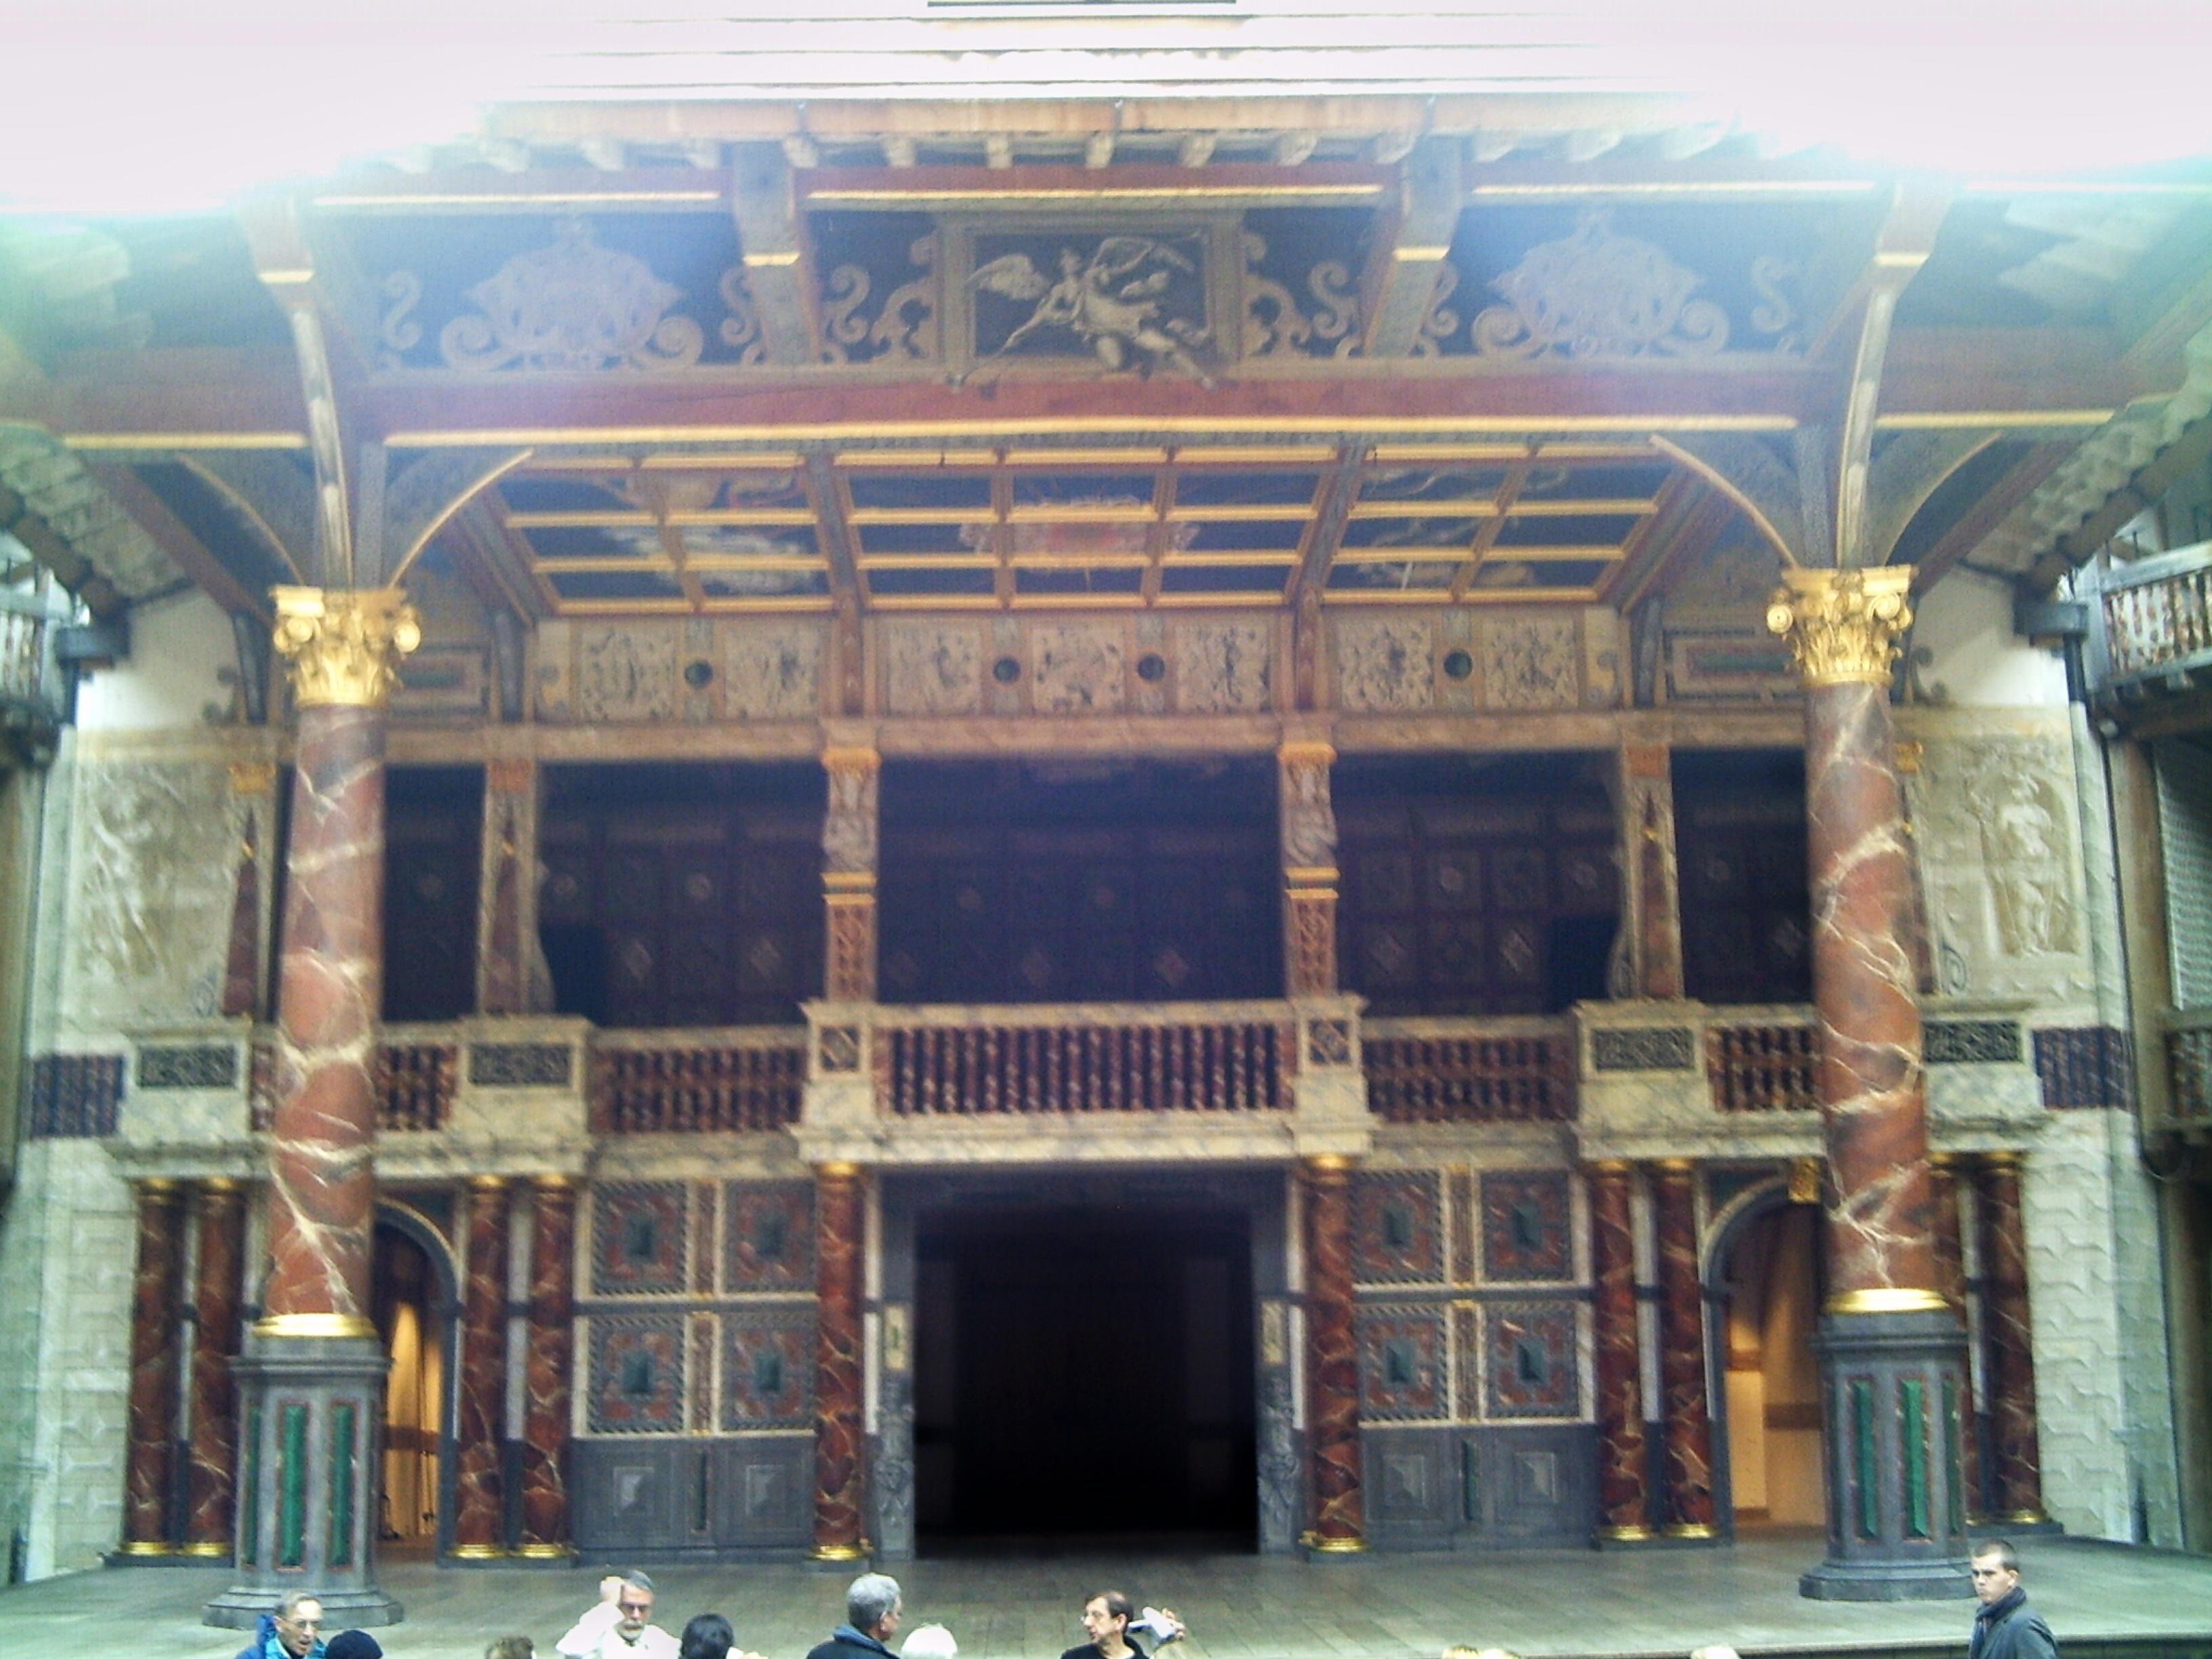
structure, building, palace, stone, vacation, europe, tower, museum, stadium, place of worship, uk, england, london, theatre, creativecommons, temple, shrine, bath, britian, stonehendge, hendge, sport venue